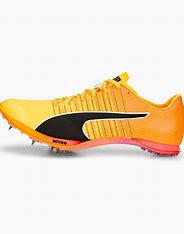
Brand: Puma
Model: 100